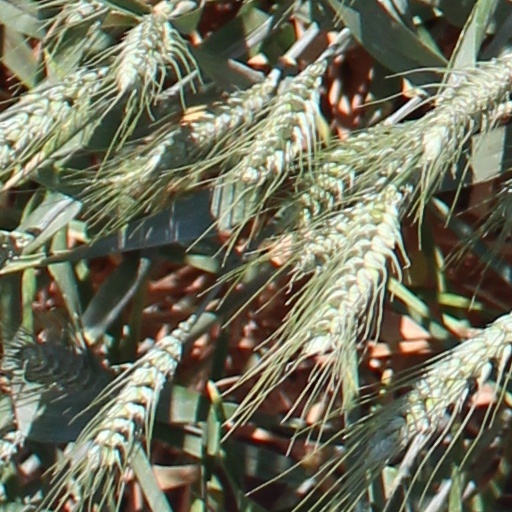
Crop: wheat